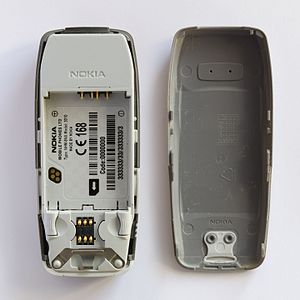
Nokia 3310 (2000) / Design
En åbnet Nokia 3310.
Nokia 3310 er en mobiltelefon fra firmaet Nokia. Den blev lanceret den 1. september 2000 og sendt på markedet i fjerde kvartal af 2000.